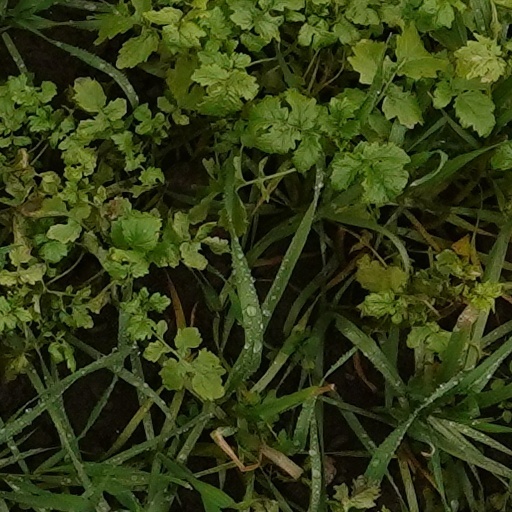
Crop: wheat